Freedom Area School District

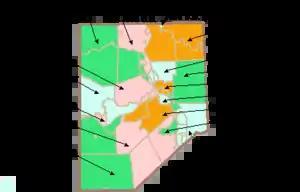

The Freedom Area School District is a small, rural, public school district in Beaver County, Pennsylvania, USA. It serves the boroughs of Freedom, Conway, and the township of New Sewickley. Freedom Area School District encompasses approximately . According to 2000 federal census data, it has a resident population of 11,129 people. In 2009, the district residents’ per capita income was $17,961, while the median family income was $46,125. In the Commonwealth, the median family income was $49,501 and the United States median family income was $49,445, in 2010.